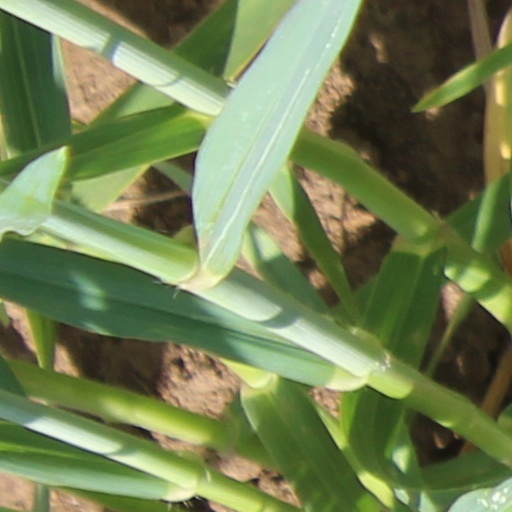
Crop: wheat